GPU switching

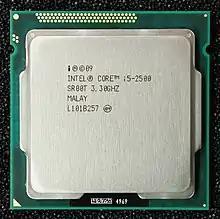

Sometimes the graphics processors are integrated onto a motherboard. It is commonly known as: "on-board graphics." A motherboard with on-board graphics processors doesn't require a discrete graphics card or a CPU with graphics processors to operate.